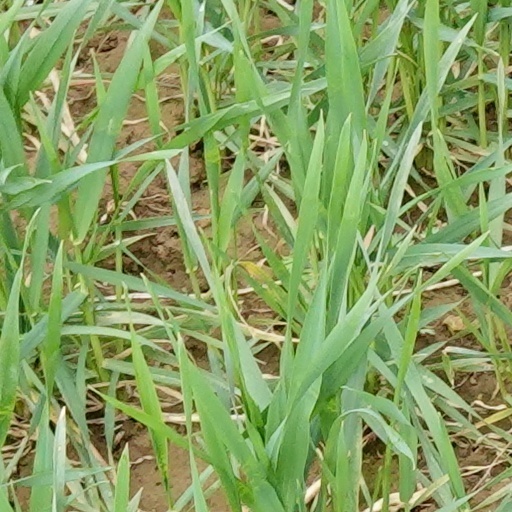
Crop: wheat